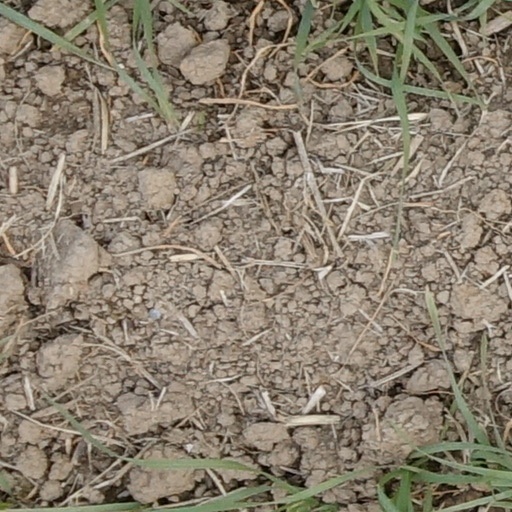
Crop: wheat